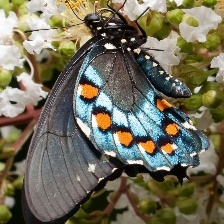
Species: PIPEVINE SWALLOW